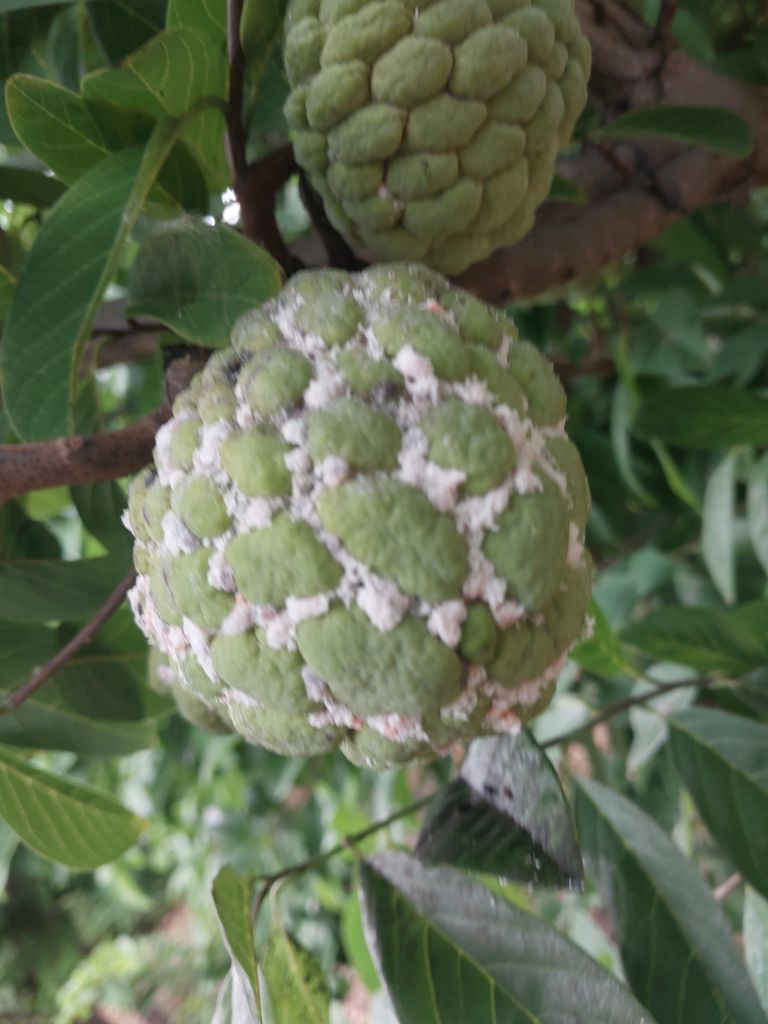
Disease label: Mealy Bug